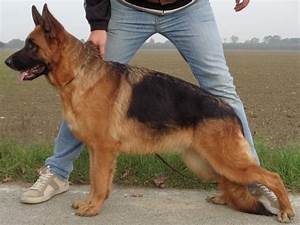
Label: cane